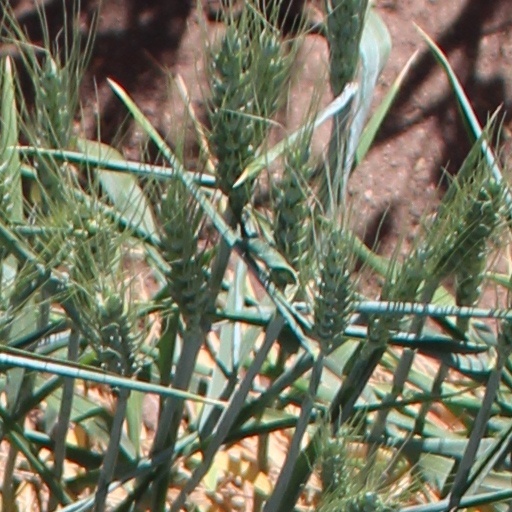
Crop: wheat